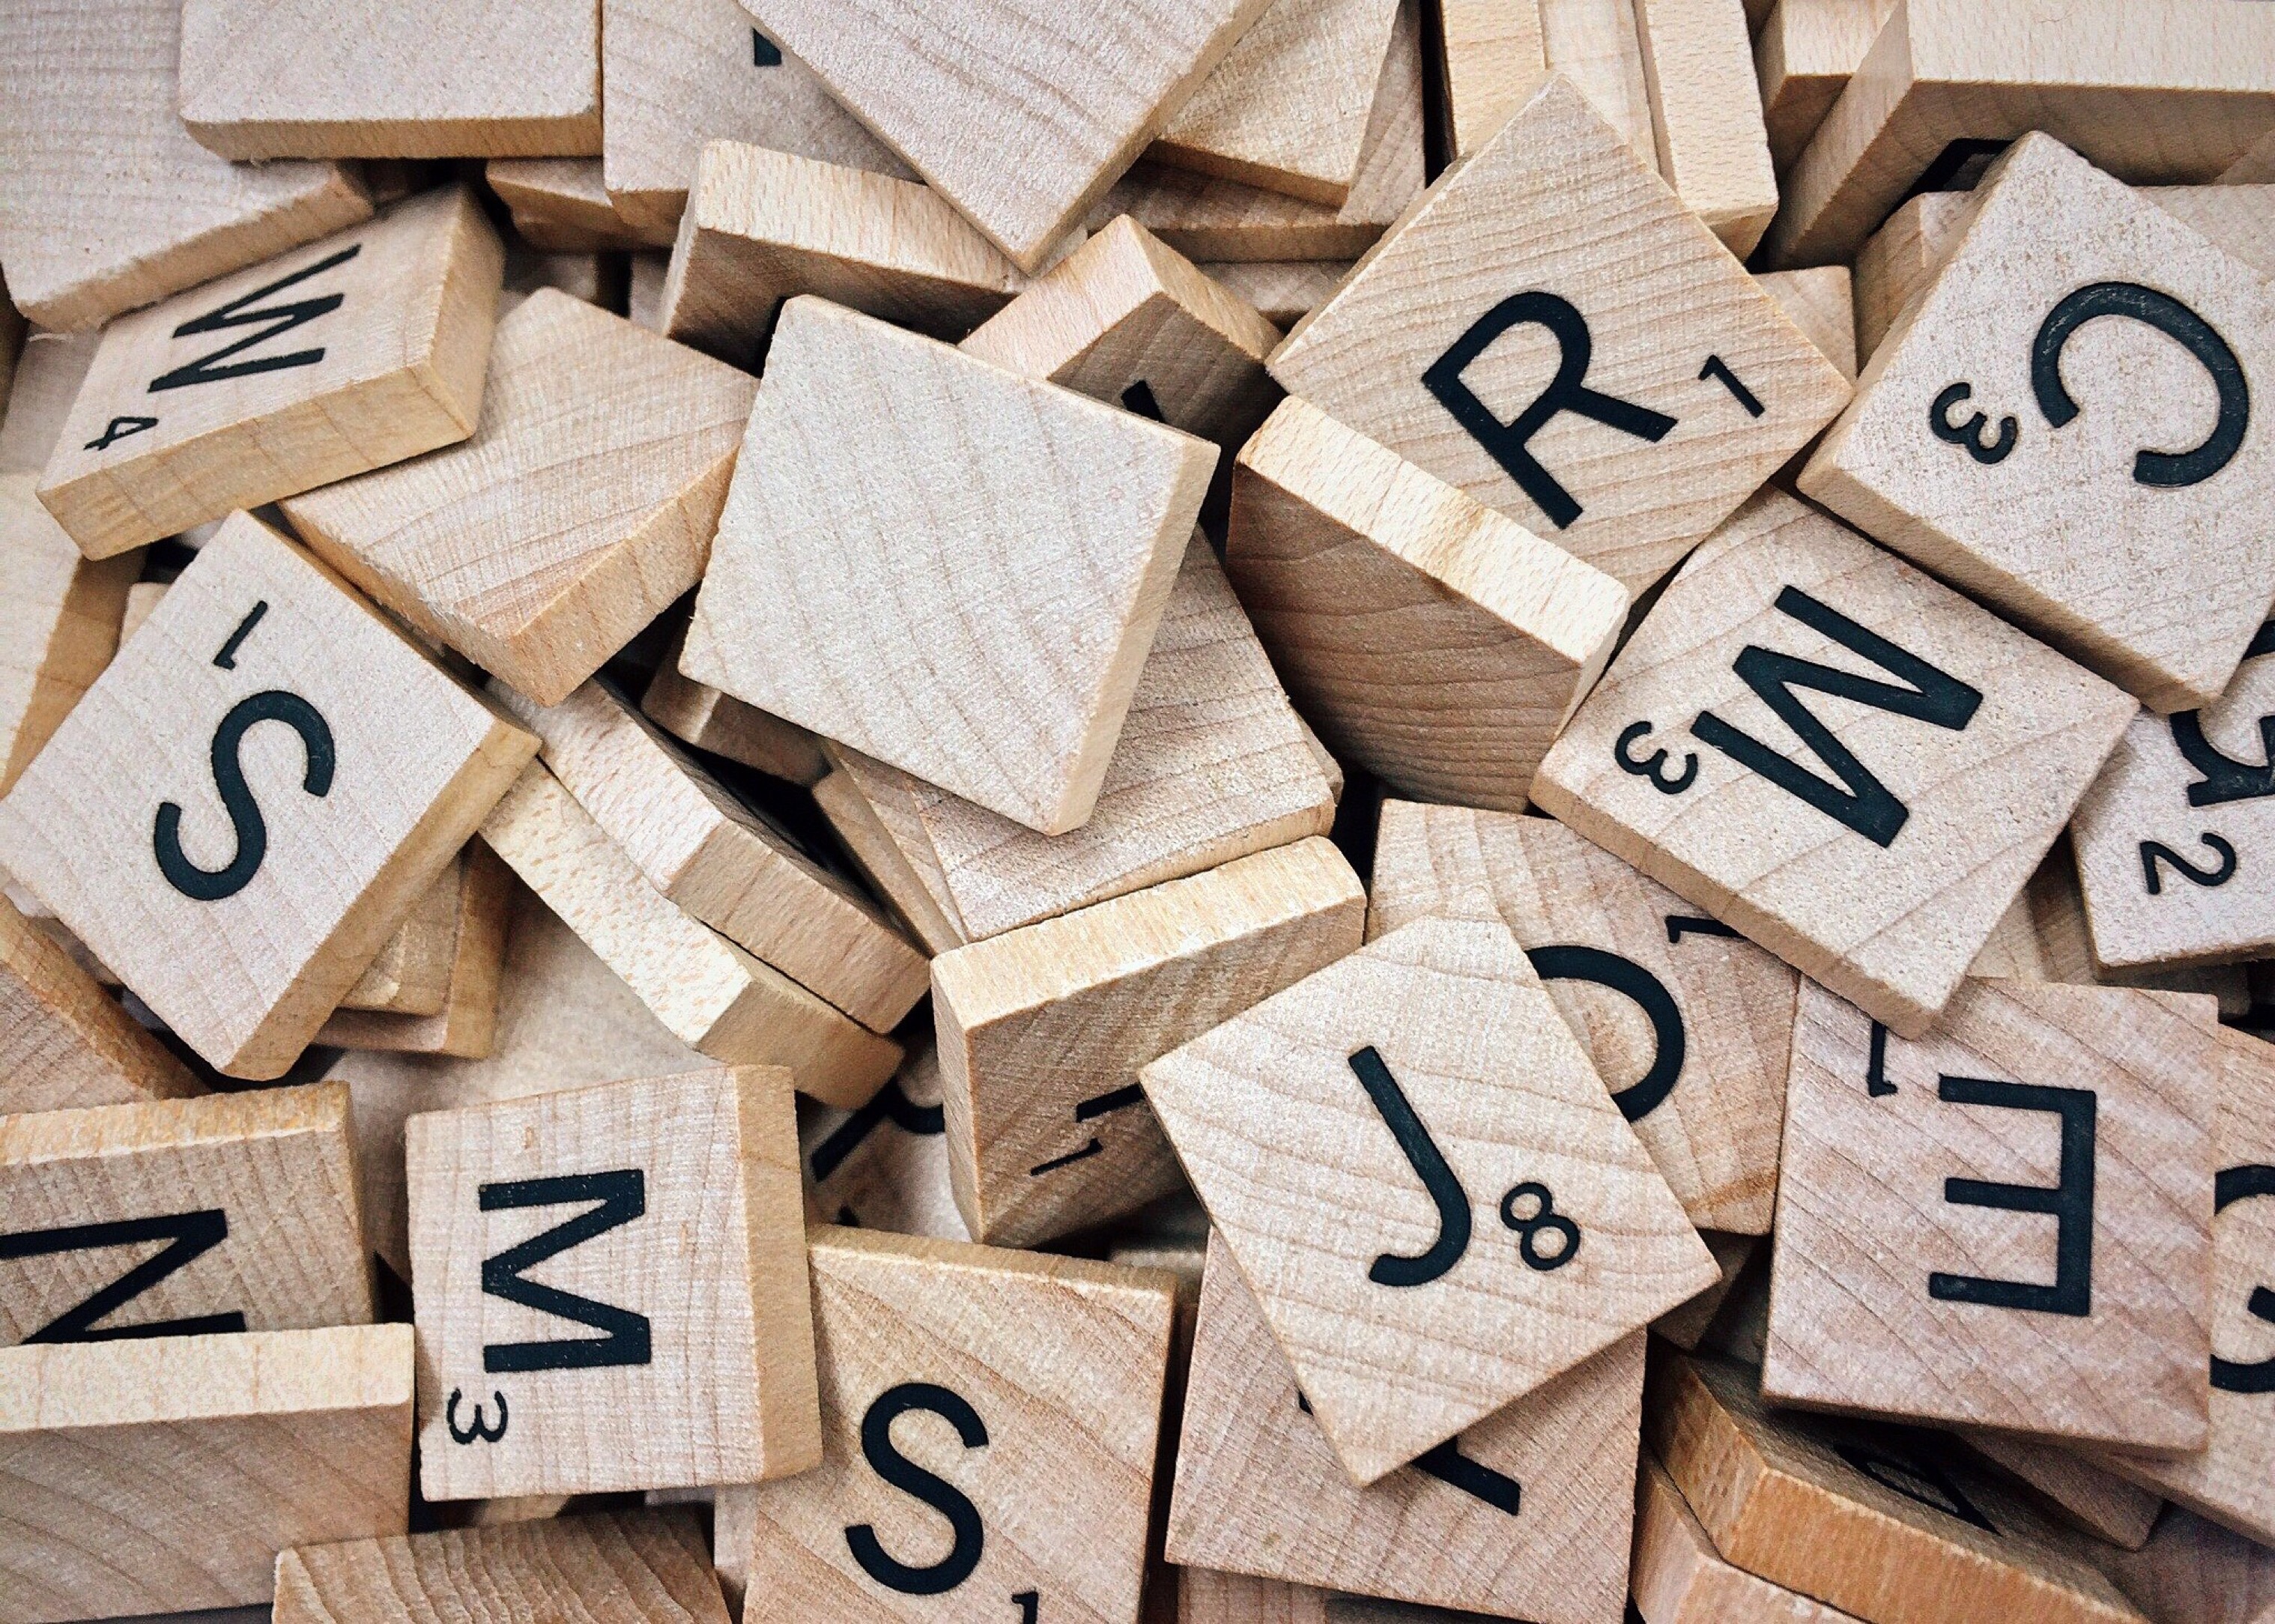
wood, game, play, number, toy, scrabble, font, letters